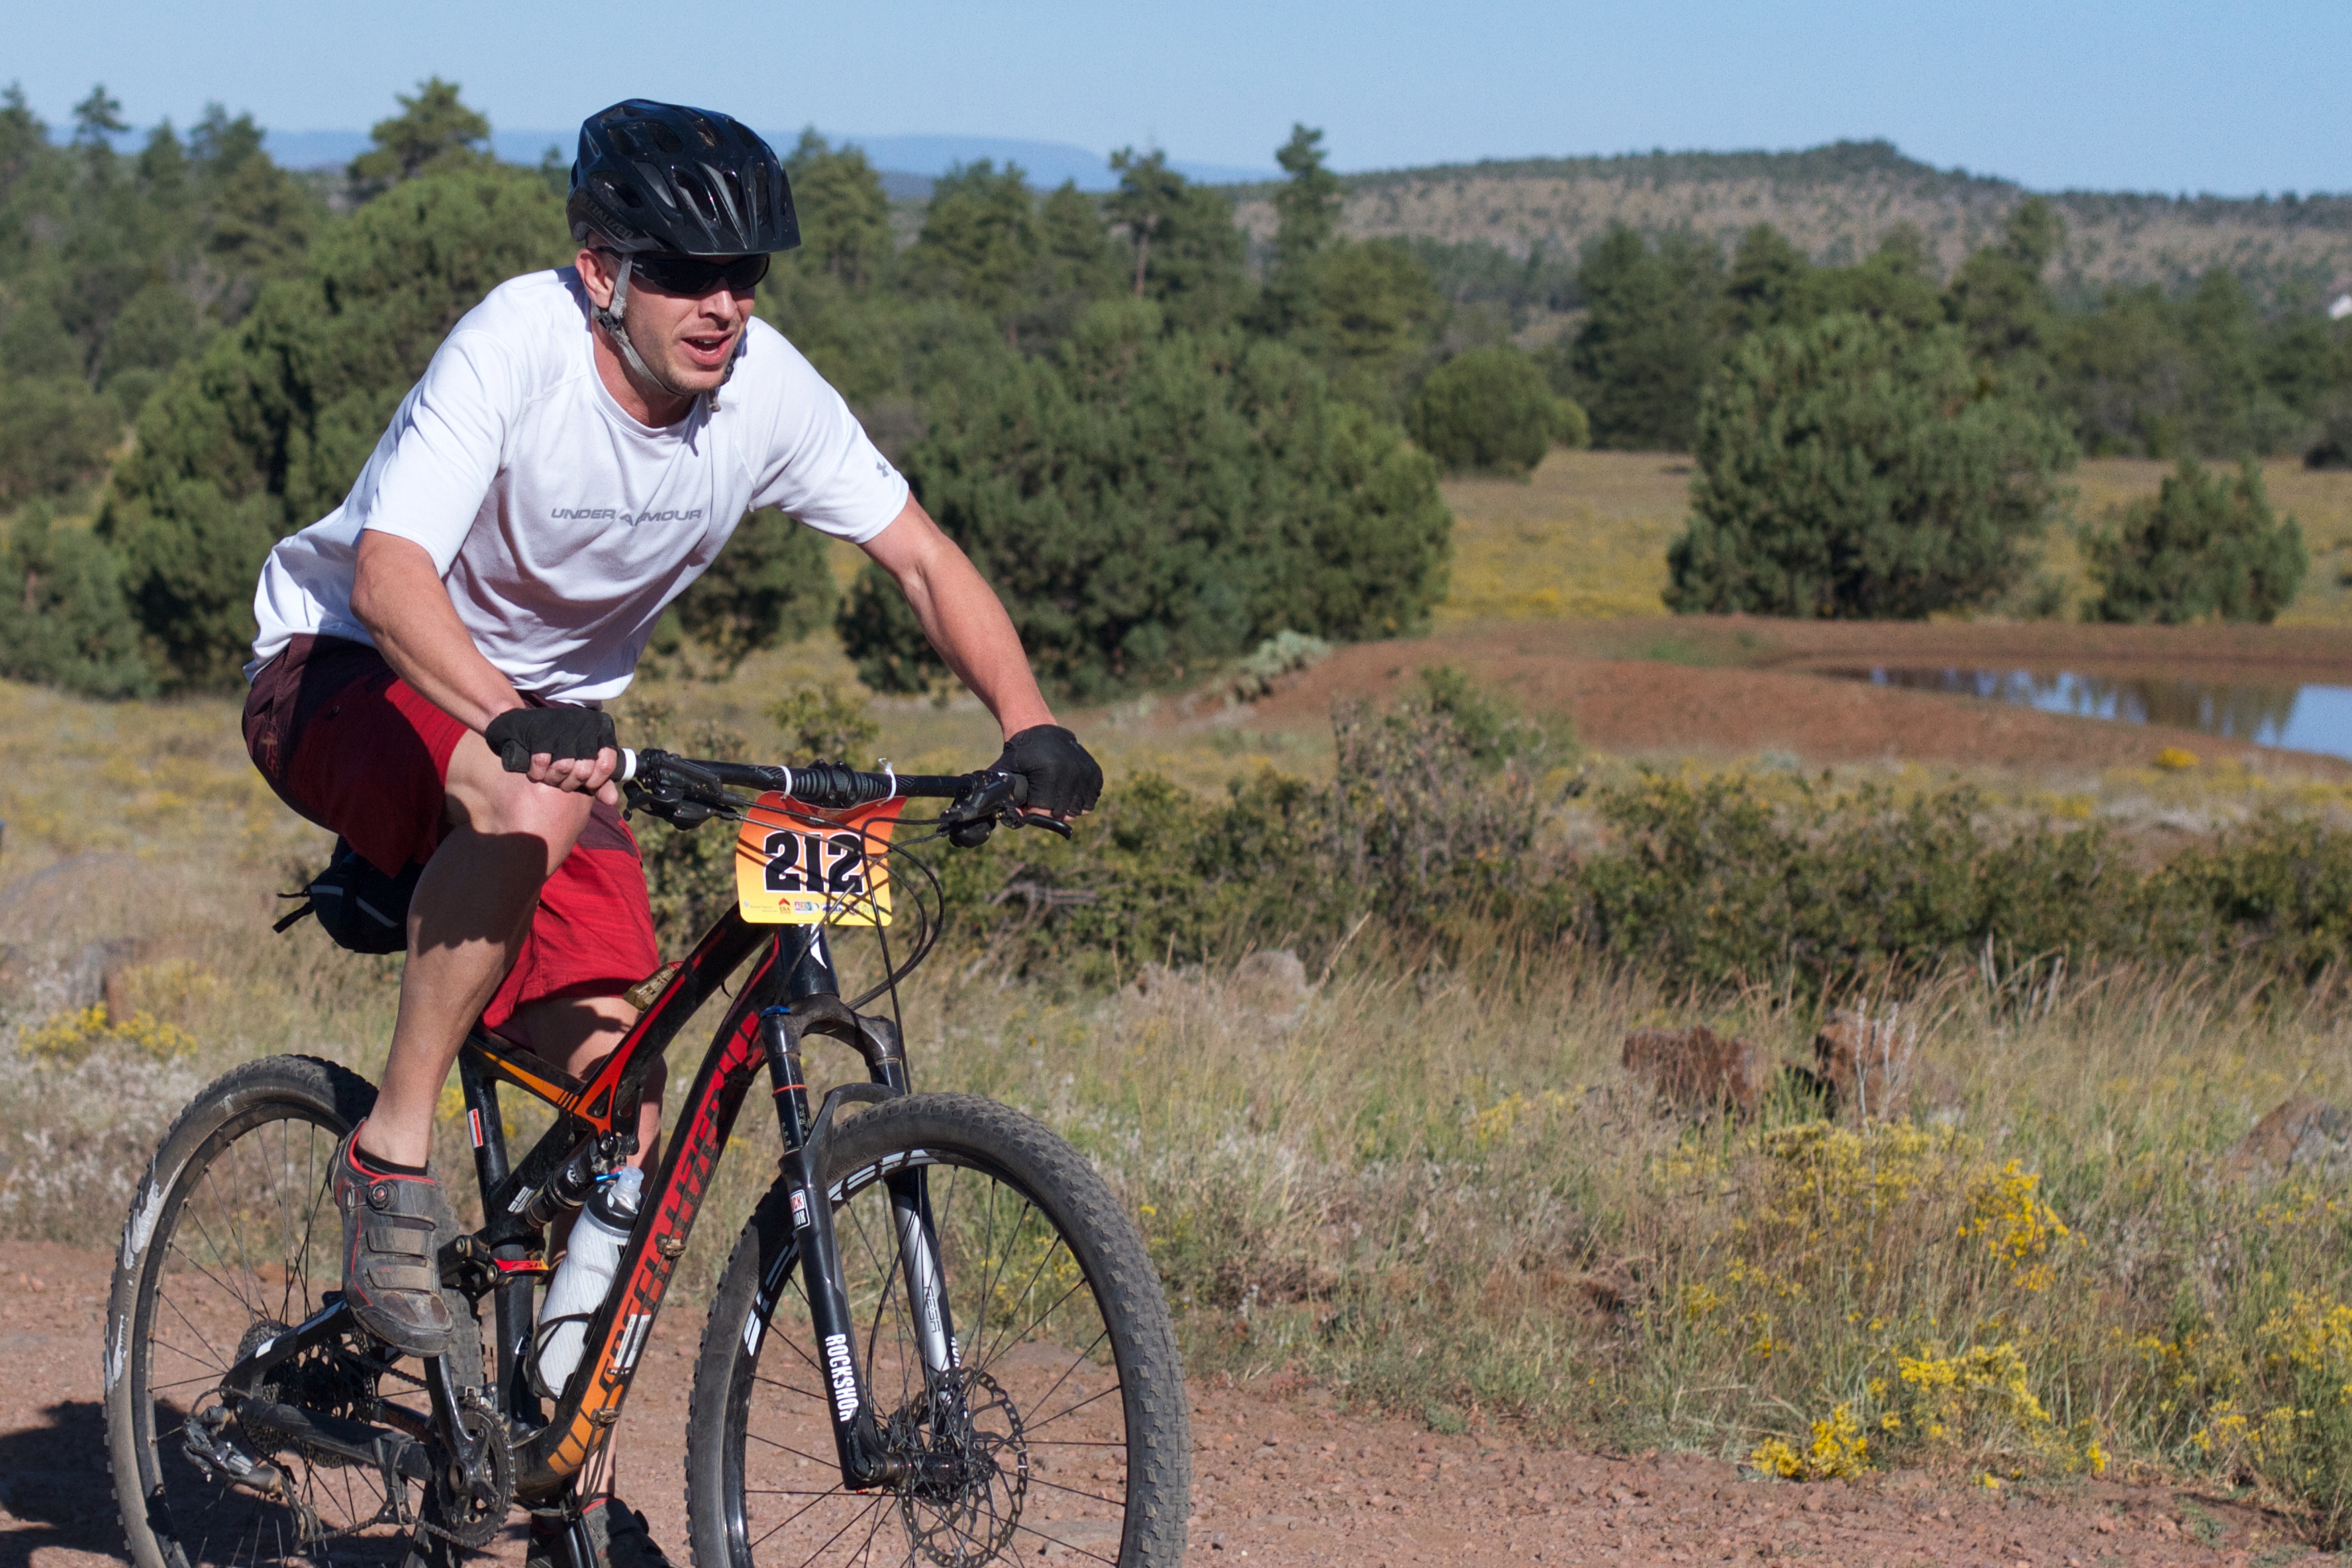
bicycle, vehicle, extreme sport, sports equipment, mountain bike, cycling, sports, fotr, freeride, mountain biking, road cycling, cycle sport, endurance sports, racing bicycle, duathlon, mountain bike racing